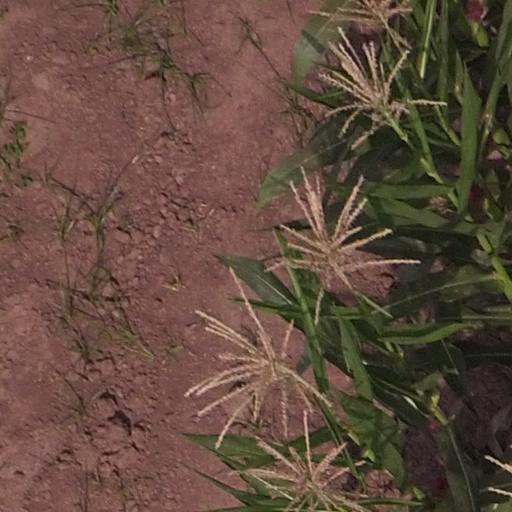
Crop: maize; corn